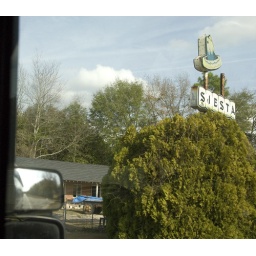
A shot from the car window somewhere in northern Florida.